Jacques-Victor-Marius Rouchouse

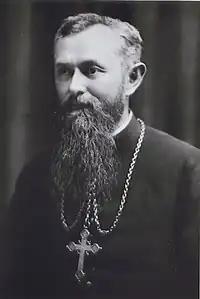

Bishop Jacques-Victor-Marius Rouchouse (June 6, 1860 – December 20, 1948) was the first Roman Catholic Bishop of Chengdu during the Chinese Republican Era, a post he held from 1946 until his death in 1948.